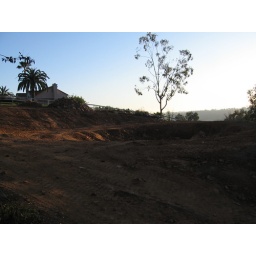
vans skate- bucky lasek building a bowl in his back yard.